Devils Hole pupfish

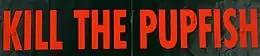
A bumper sticker from the 1960s. It reads "KILL THE PUPFISH".

Millions of dollars have been spent conserving the Devils Hole pupfish. The construction of the Ash Meadows Fish Conservation Facility alone, which opened in 2013, was estimated to cost $4.5 million. Conservation efforts from January 2006 to May 2007 were $750,000. The legal case over the rights to extract groundwater concluded that the Cappaert family, who invested $7 million into opening a ranch in the area, could no longer withdraw the same amount of water. The Cappaert family's attorney decried that the Supreme Court had chosen the interests of a fish over people, and a newspaper editor from nearby Pahrump threatened to dump a pesticide into Devils Hole to kill them all. In response to bumper stickers that read "Save the Pupfish" distributed by the Desert Fishes Council, Nye County Commissioner Robert Rudd produced bumper stickers that said "Kill the Pupfish". The Cappaert family sold the ranch in the late 1970s.